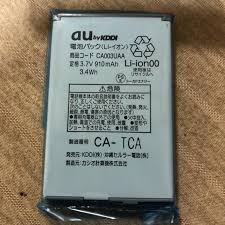
Waste category: battery